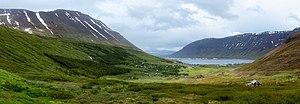
Ísafjörður est une ville au nord ouest de l'Islande. Avec ses 2 700 habitants, c'est la ville la plus peuplée, ainsi que le chef-lieu de la région des Vestfirðir. C'est aussi le siège de la municipalité Ísafjarðarbær, regroupant environ 4 000 habitants.